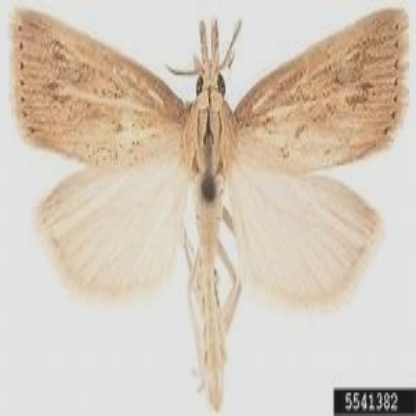
Nhãn: Sâu đục thân (Sọc nâu )( Chilo suppressalis )